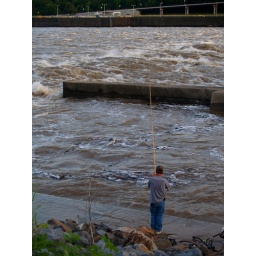
Trying to catch something in the crazy current and murky, muddy water at the base of the Big Dam Bridge